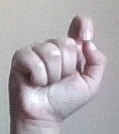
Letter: fa